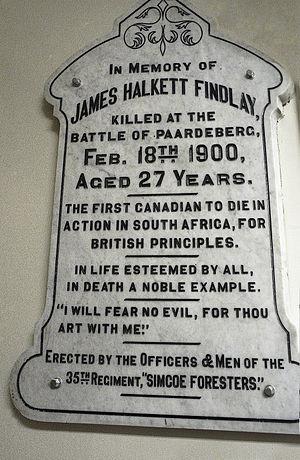
The Grey and Simcoe Foresters, littéralement « Les Forestiers de Grey et de Simcoe », sont un régiment d'infanterie de la Première réserve de l'Armée canadienne. Ayant été fondé en 1866, il s'agit de l'un des plus anciens régiments des Forces armées canadiennes. De plus, The Grey and Simcoe Foresters sont le dernier régiment du Commonwealth a toujours porter le titre de « forestiers ».